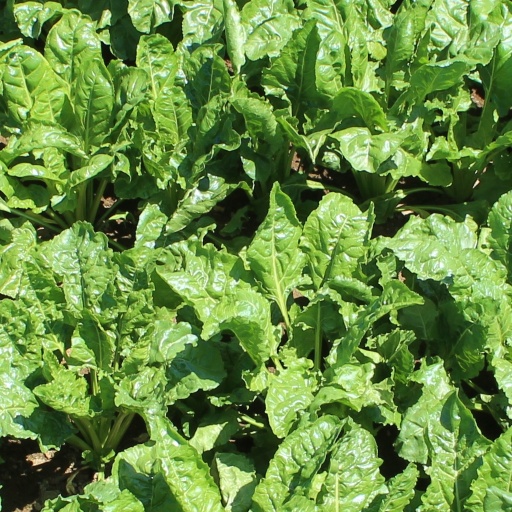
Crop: sugar beet